Ken Georgetti

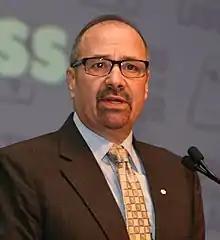
Georgetti addressing the 2013 Ontario Federation of Labour convention

Kenneth V. Georgetti (born 1952) is a Canadian labour leader. Georgetti served as president of the Canadian Labour Congress (CLC) from 1999 to 2014. Prior to this, Georgetti served as president of the British Columbia Federation of Labour, and was the youngest person to hold the role.